Fredrik Nordström

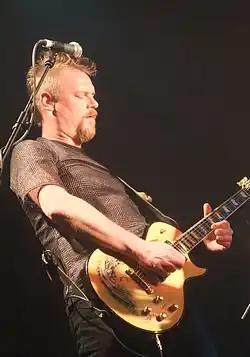
Nordström performing in 2010

Björn Tom Fredrik Nordström (born 5 January 1967) is a Swedish record producer and musician, and the guitarist of the heavy metal band Dream Evil. He is one of the leading melodic death metal and power metal producers in Sweden and has worked with some of said genres' top acts, including At the Gates, Arch Enemy, Nightrage, Dark Tranquillity, In Flames, Soilwork, Opeth, and Powerwolf.